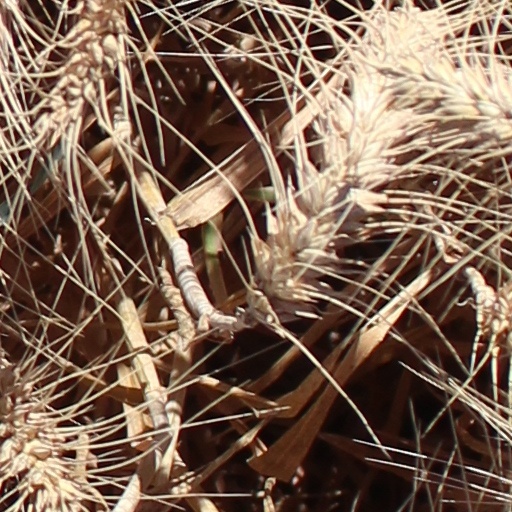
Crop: wheat